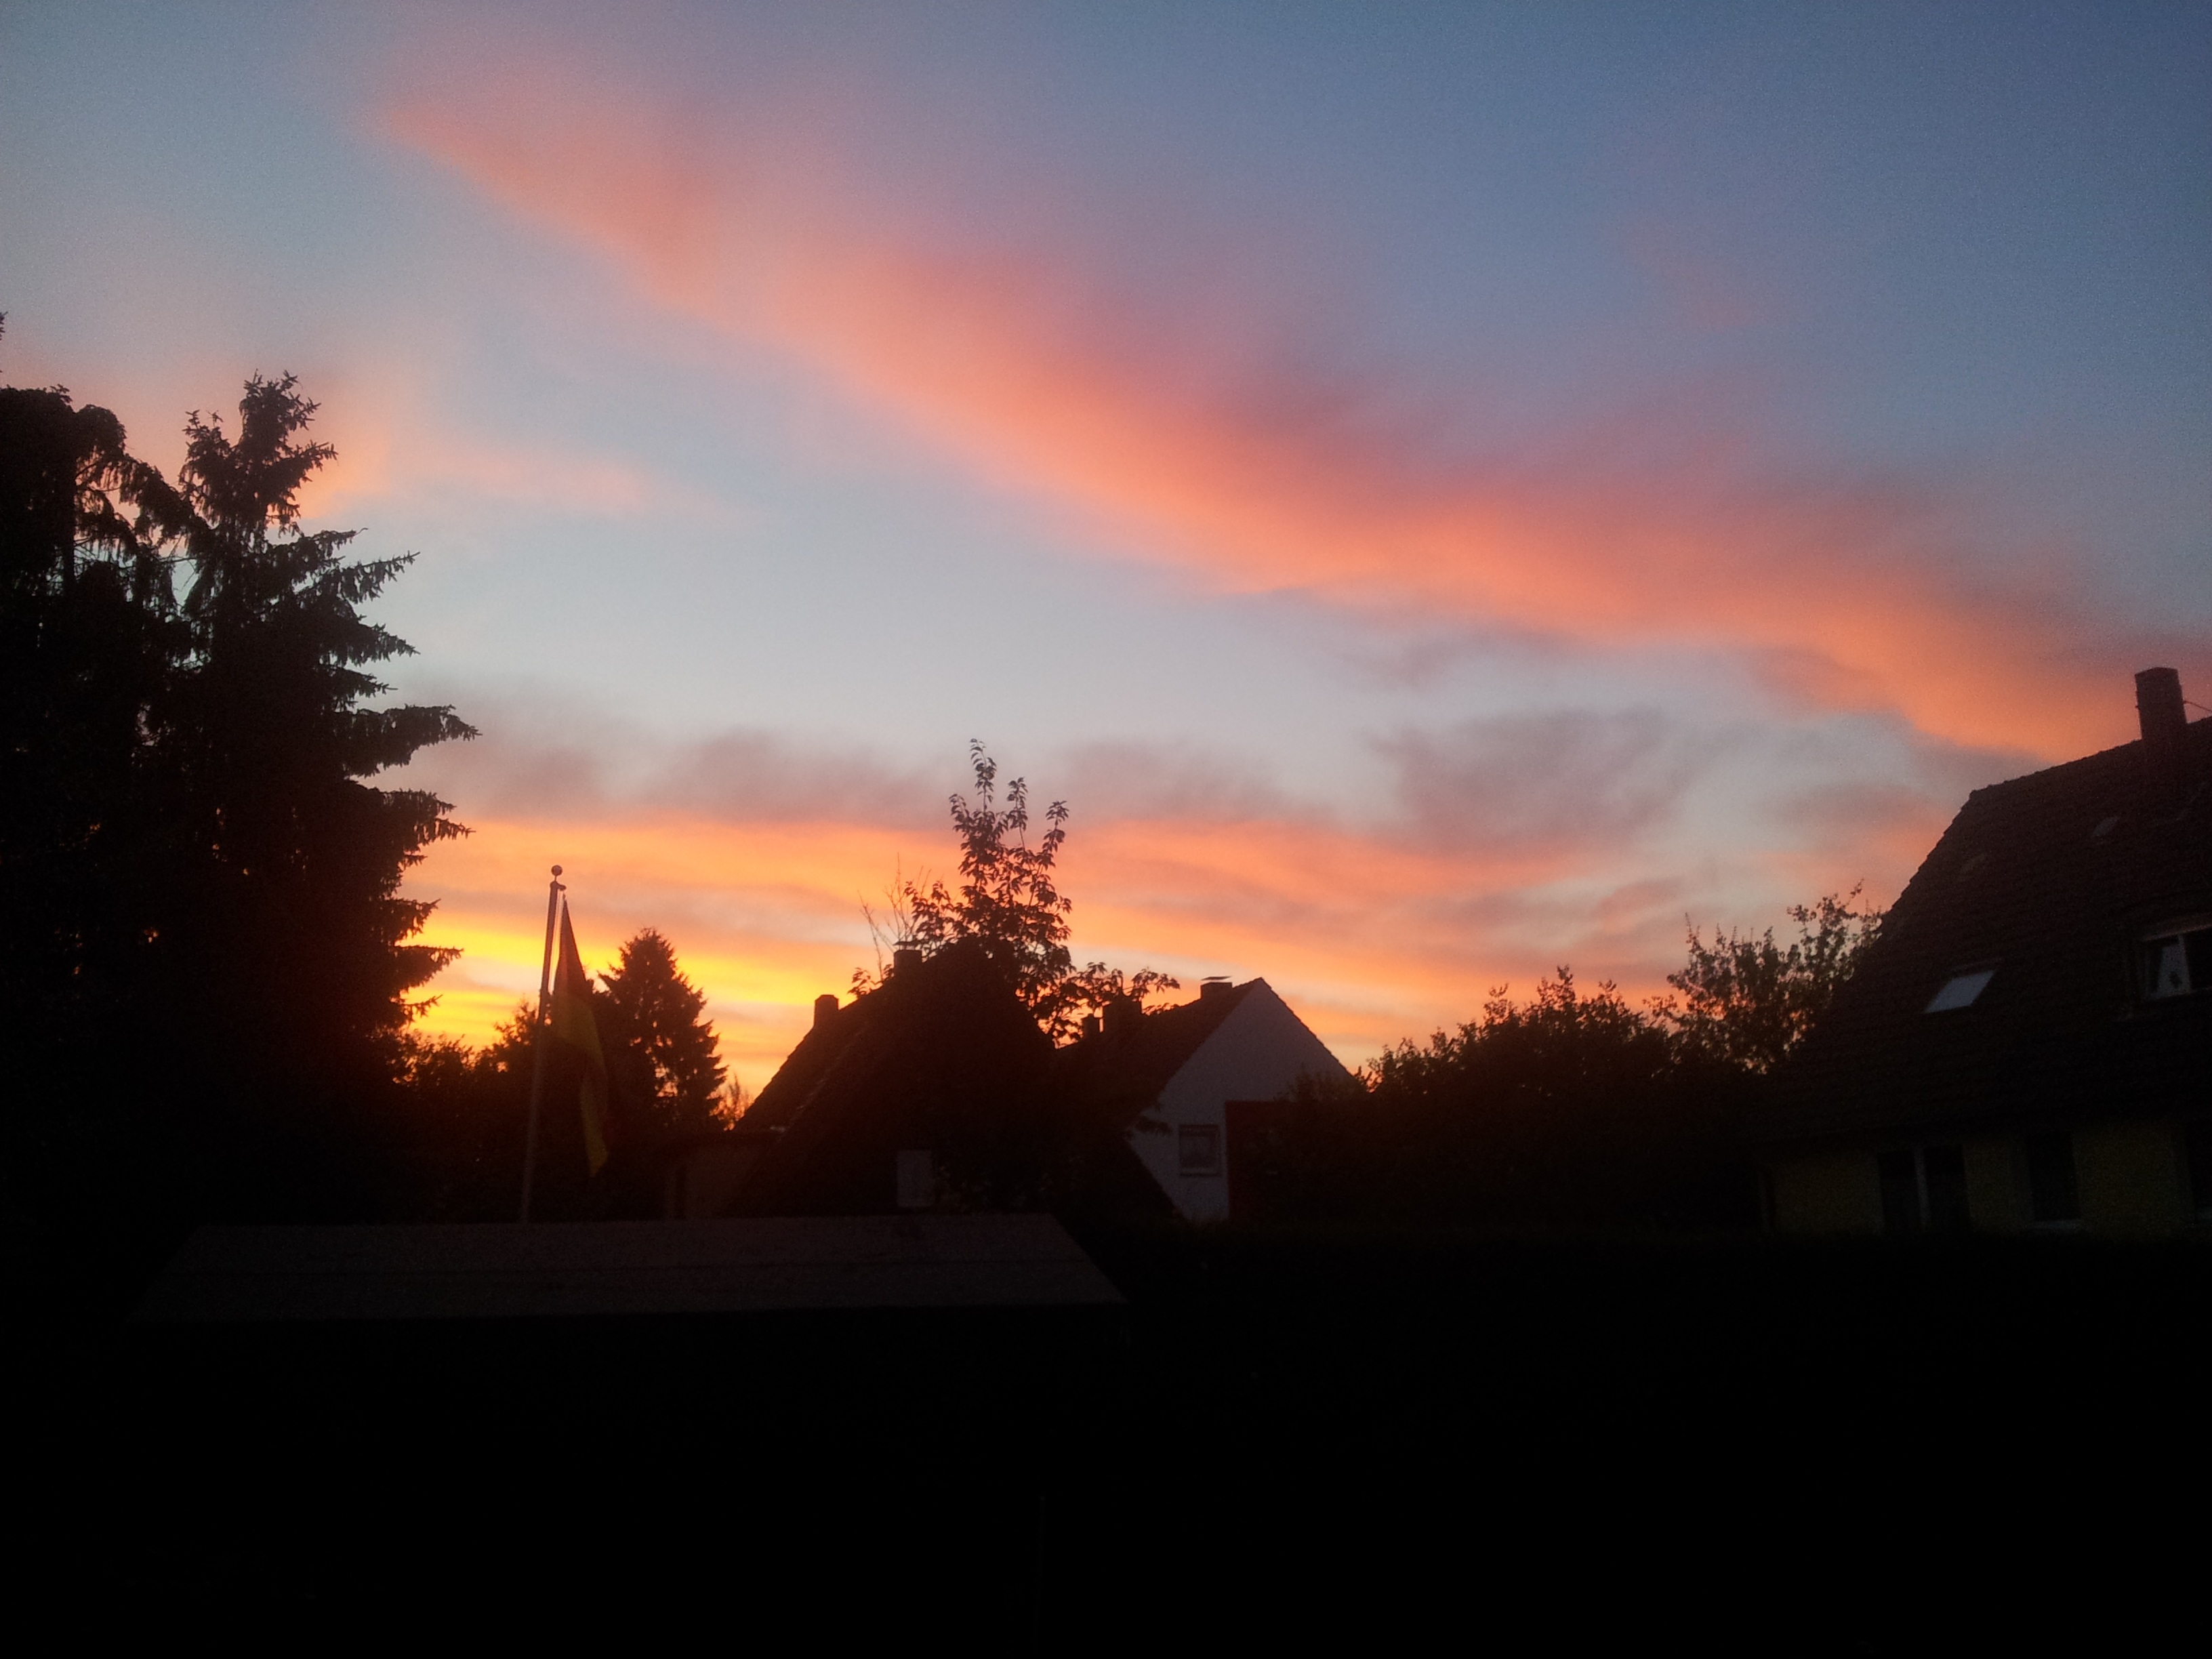
cloud, sky, sun, sunrise, sunset, sunlight, morning, dawn, atmosphere, dusk, evening, twilight, orange, romance, clouds, abendstimmung, reddish, afterglow, evening sky, red sky at morning